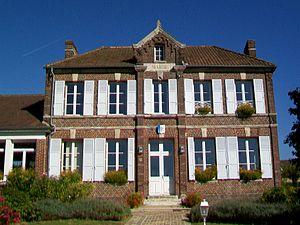
La mairie de Jonquières, rue de l'Archerie, près de l'église.
Jonquières est une commune française située dans le département de l'Oise en région Hauts-de-France.